Ennerdale Water

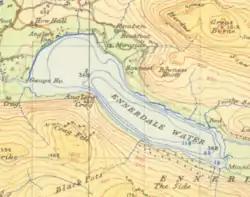
A map of Ennerdale Water from 1948

Ennerdale Water is the most westerly lake in the Lake District National Park in Cumbria, England. It is a glacial lake, with a maximum depth of , and is wide and long.